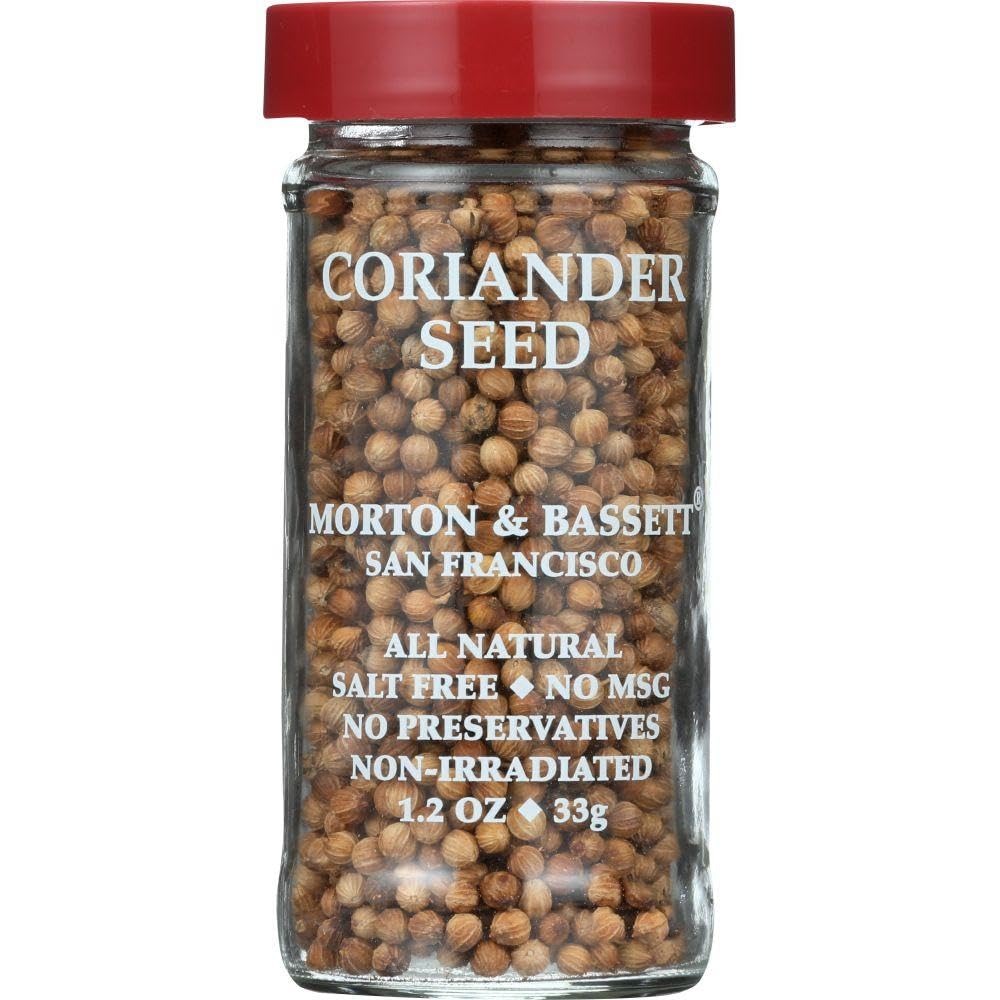
Item Name: Morton & Bassett Coriandor Seeds, 1.2-Ounce Jars (Pack of 3)
Bullet Point 1: Case of three 1.2-ounce jars of coriander seed (3.6 total ounces)
Bullet Point 2: 100% all natural; Kosher certified
Bullet Point 3: Salt free; no MSG; no preservatives; non-irradiated
Bullet Point 4: Mild citrus flavor used in many Indian and Moroccan food, essential for curry powder
Bullet Point 5: Made of high-quality spices from around the world; packaged in San Francisco, California
Value: 3.0
Unit: Count

Price: 8.29